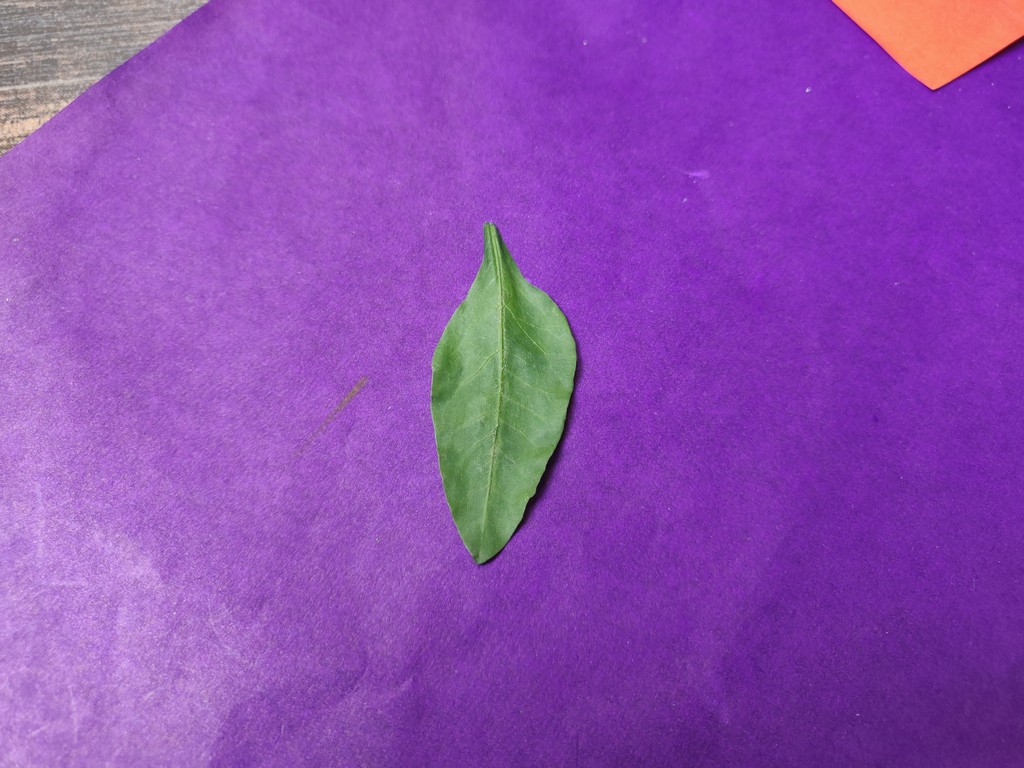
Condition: Healthy
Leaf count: single
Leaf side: front